Bhutacha Bhau

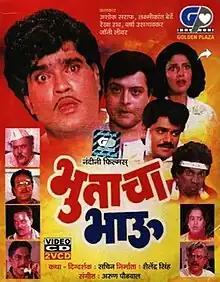
VCD cover

Bhutacha Bhau is a 1989 Indian Marathi-language drama film directed by Sachin Pilgaonkar and produced by Shailendra Singh. The film stars Ashok Saraf, Sachin Pilgaonkar, Varsha Usgaonkar, Jayram Kulkarni and Laxmikant Berde in lead roles. It was theatrically released on 21 March 1989.